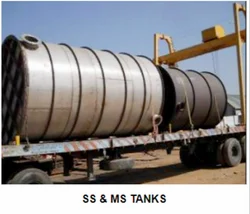
Label: SS_And_MS_Tank